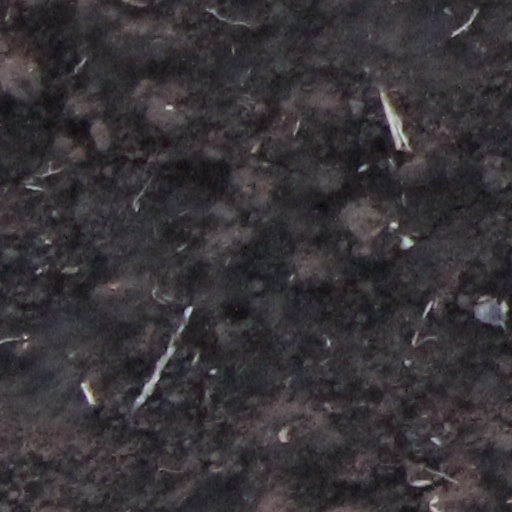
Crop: wheat